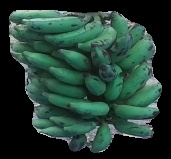
Variety: elakki-bale
Grade: grade3